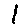
Label: 1